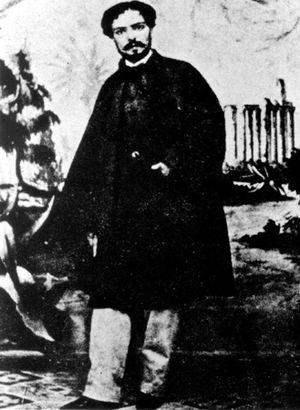
Emmanuel Roïdis, né le 28 juin 1836 à Ermoúpoli et mort le 7 janvier 1904 à Athènes, est un écrivain et journaliste grec.